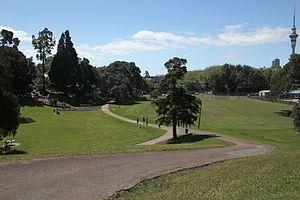
Freemans Bay est un faubourg d'Auckland. Il est bordé au sud par Grey Lynn et Newton, à l'ouest par Ponsonby, au nord par Saint Marys Bay, et à l'est par Auckland CBD.